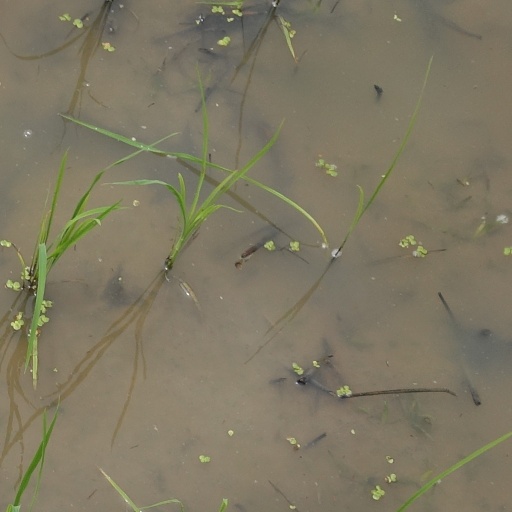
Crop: rice